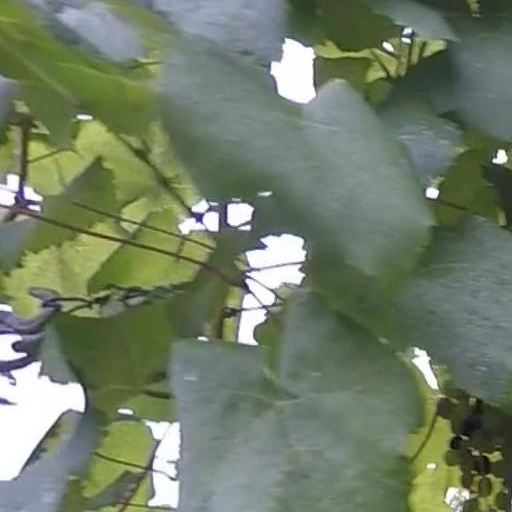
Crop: grape